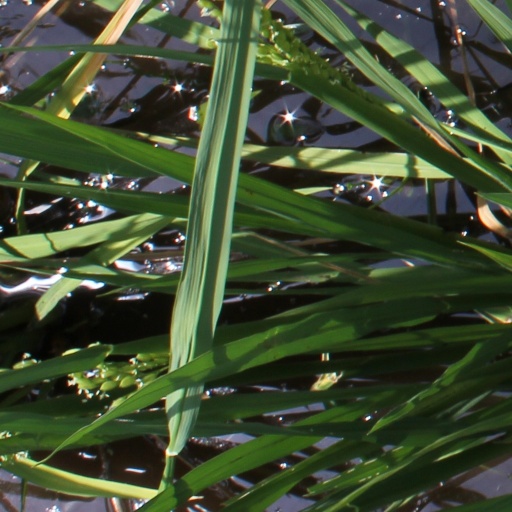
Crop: rice